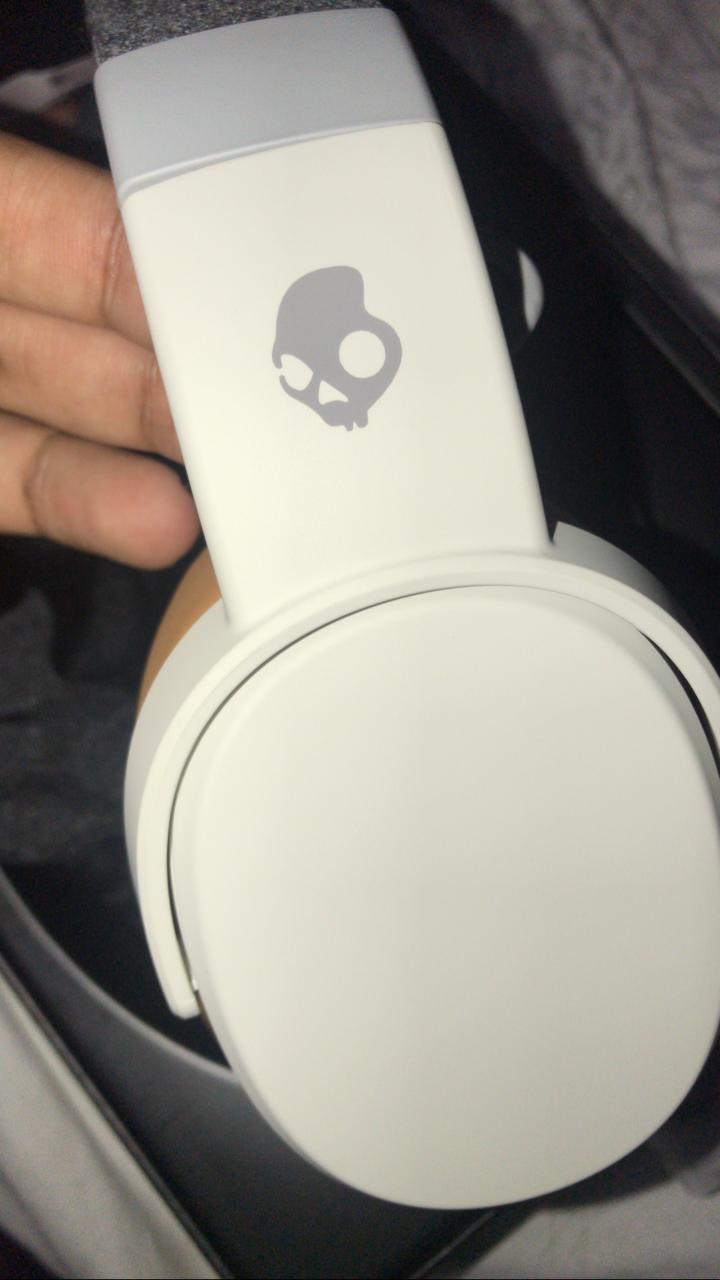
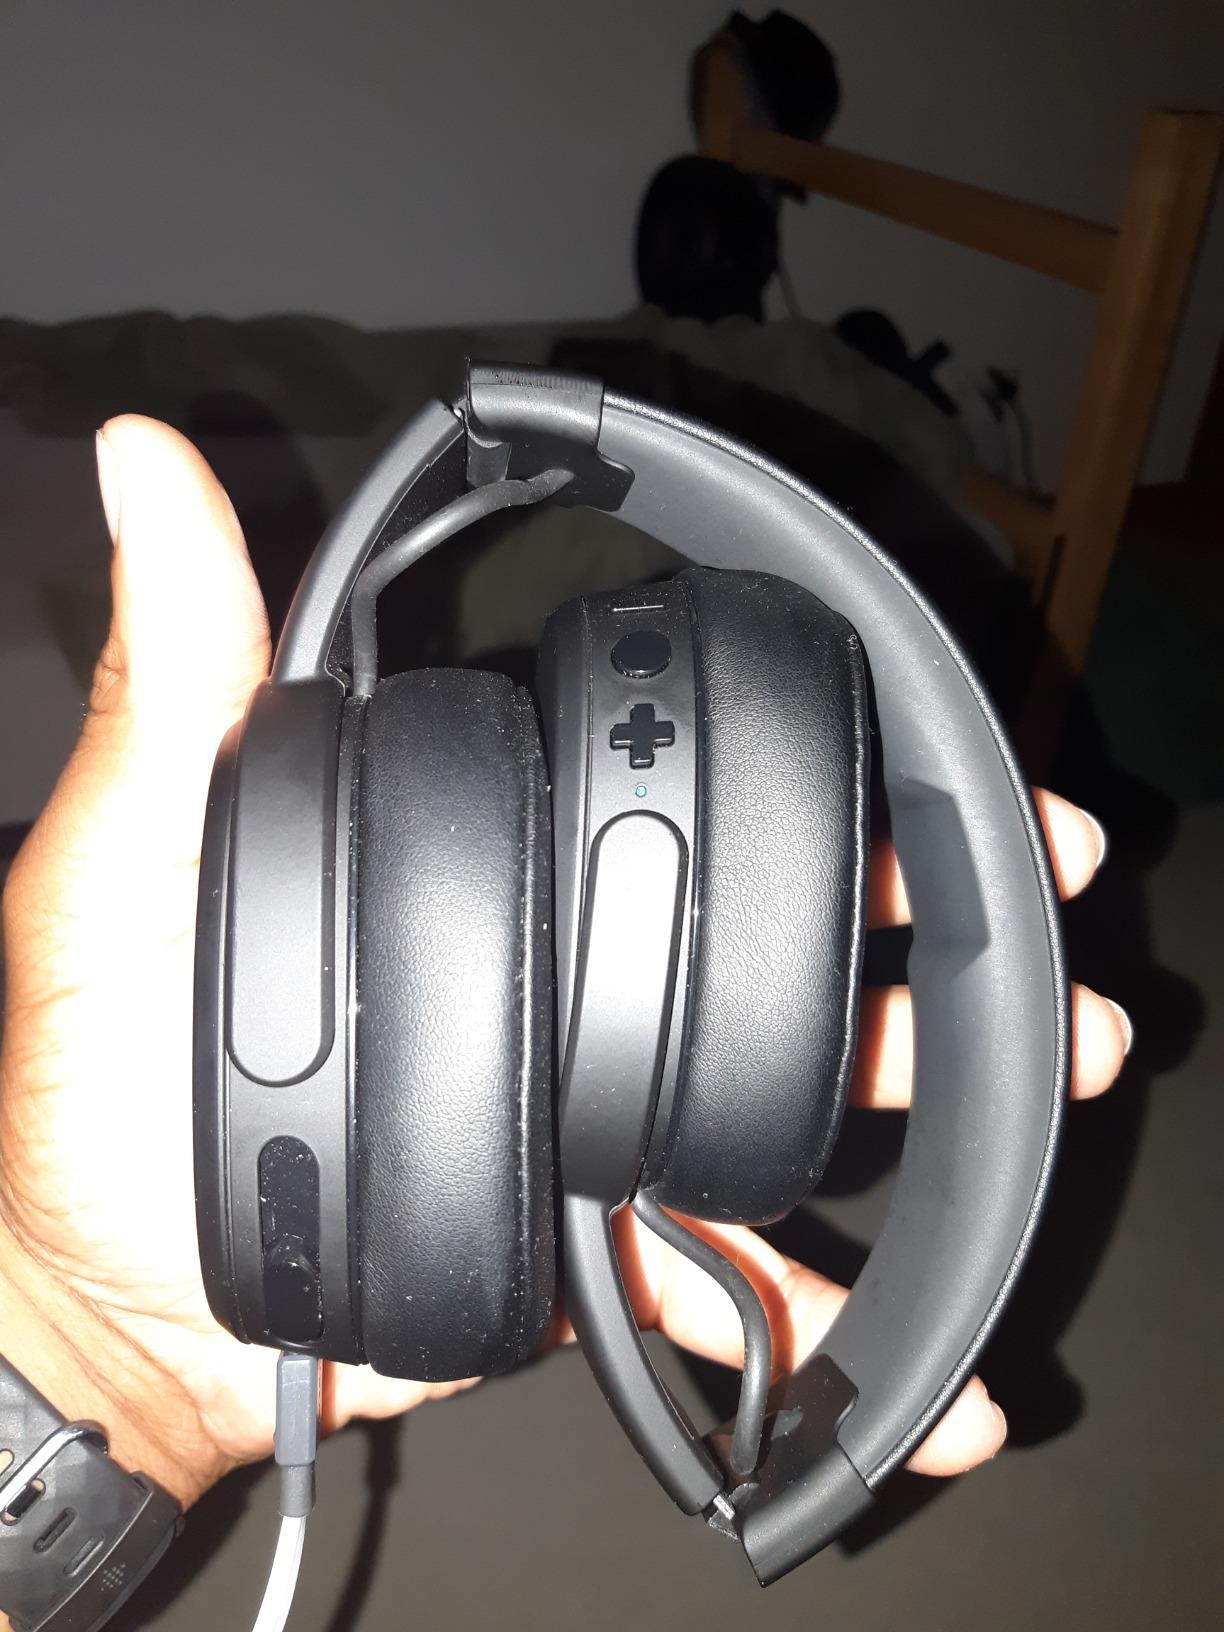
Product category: headphones
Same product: no